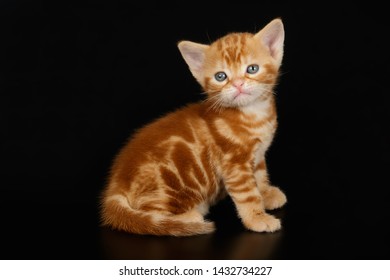
Cat breed: American shorthair